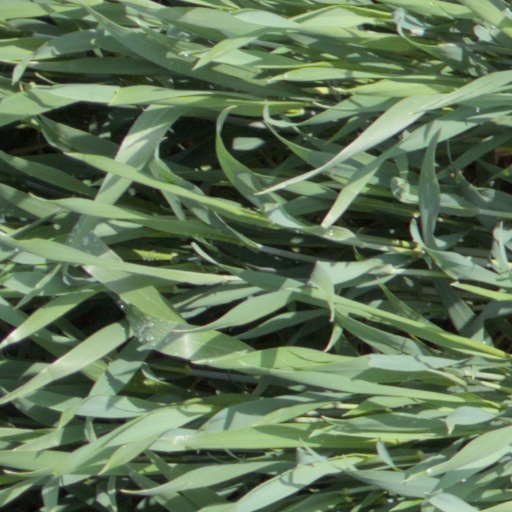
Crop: wheat